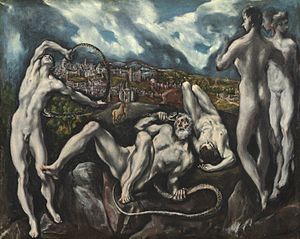
Græsk mytologi / Myternes historie / Heltenes tidsalder / Den trojanske krig og efterdønningerne
El Greco var inspireret af den kendte myte fra den trojanske cyklus i sit Laokoon (1608-1614, National Gallery of Art, Washington). Laokoon var en trojansk præst som forsøgte at få den trojanske hesten ødelagt, men blev selv dræbt af søslanger.
Græsk mytologi består af en række mytologiske historier fra Oldtidens Grækenland. De omhandler deres guder og helte, hvordan verden fungerer og hvordan religionen er opstået. Moderne forskere refererer til myterne og studerer dem i et forsøg på at kaste lys over de gamle grækeres religiøse og politiske institutioner og for at få en forståelse for mytedannelsens natur.